Living with the Gods

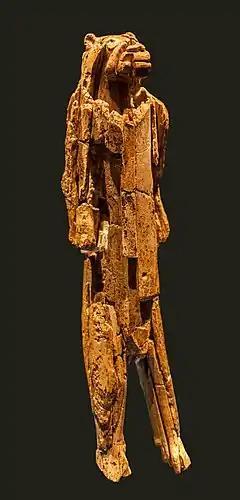
The "Lion-Man" artefact

Living with the Gods is a 30-part BBC Radio 4 series presented by Neil MacGregor, a former director of the British Museum. It explores human societies and what MacGregor describes as "the connections between structures of belief, and the structures of society".